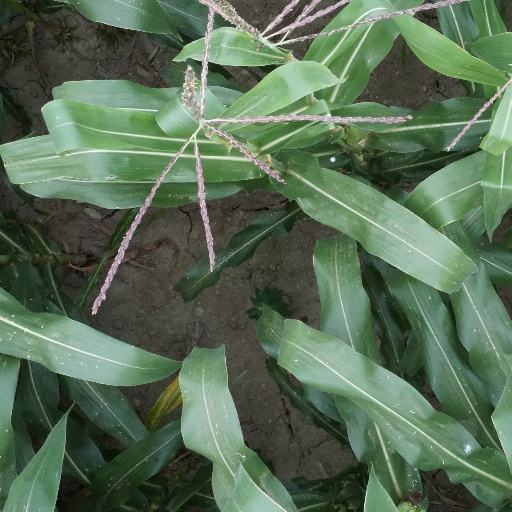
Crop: maize; corn